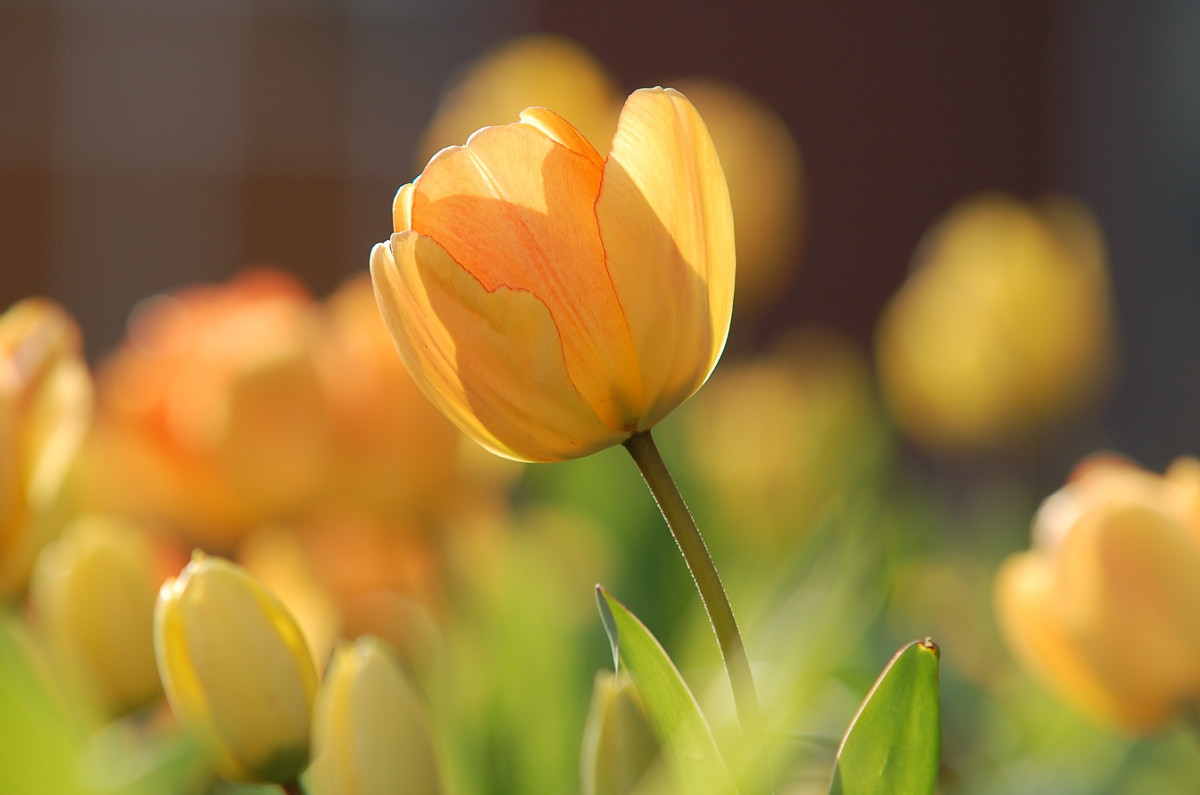
Tags: blossom, sunshine, sunlight, flower, petal, bloom, tulip, botany, yellow, flora, wildflower, close up, macro photography, flowering plant, plant stem